Telfa (Nokia Bydgoszcz)

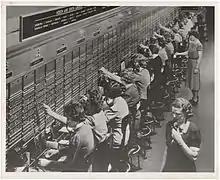
Women Working at a Bell System Telephone Switchboard (1930s)

In 1929, in order to start manufacturing components for manual switchboards and telephone switches, a partnership was established with Bydgoszcz-based Bydgoszcz Cable Factory and Bydgoszcz Fabryka Signalów, the Ministry of Posts and Telegraphs and the "Zachodnio-Polska Budowa Telefonów" from Katowice. The joint venture could sell its products to the post office directorates of southern and central Poland.